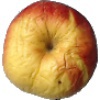
Label: Apple Red Yellow 1